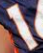
Number: 1